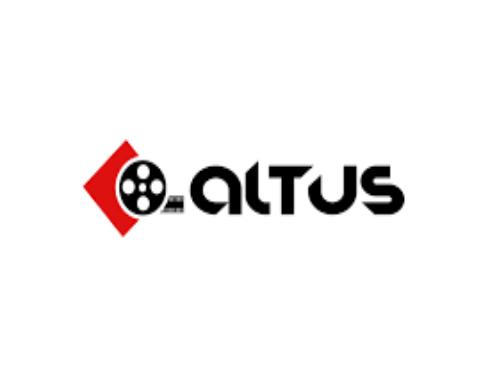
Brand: Altus
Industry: Others